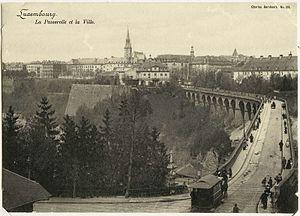
La passerelle est situé à Luxembourg-Ville, dans le sud du Luxembourg. Il relie le boulevard Franklin Delano Roosevelt, en Ville-Haute, à l'avenue de la Gare, dans le quartier de la gare et permet à la route nationale 50 de franchir la vallée de la Pétrusse et est de ce fait une importante route reliant le centre-ville, la Ville-Haute, et le sud de la ville.